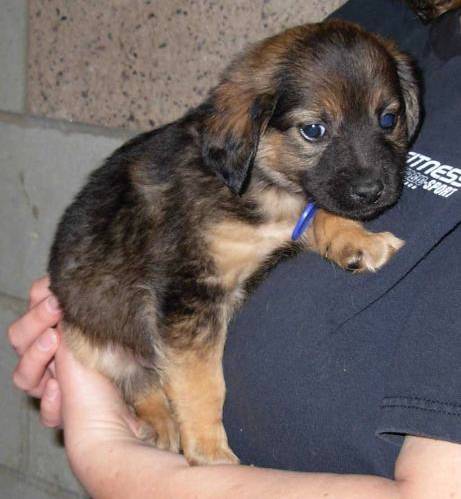
Label: dog